Diyarbakır

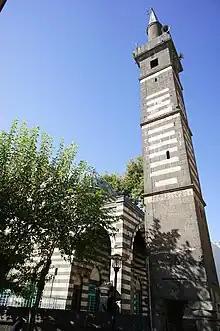
Sheikh Matar Mosque with its four-legged minaret

Concerned with independent-mindedness of the Kurdish principalities, the Ottomans sought to curb their influence and bring them under the control of the central government in Constantinople. However, removal from power of these hereditary principalities led to more instability in the region from the 1840s onwards. In their place, sufi sheiks and religious orders rose to prominence and spread their influence throughout the region. One of the prominent Sufi leaders was "Shaikh Ubaidalla Nahri", who began a revolt in the region between Lakes Van and Urmia. The area under his control covered both Ottoman and Qajar territories. Shaikh Ubaidalla is regarded as one of the earliest proponents of Kurdish nationalism. In a letter to a British Vice-Consul, he declared: "The Kurdish nation is a people apart... we want our affairs to be in our hands."